Catherine Corsini

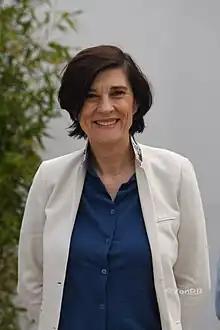
Corsini at the 2023 Cannes Film Festival

Catherine Corsini (born 18 May 1956) is a French film director, screenwriter, and actress. Her film "Replay" was entered into the 2001 Cannes Film Festival. Her 2012 film "Three Worlds" competed in the Un Certain Regard section at the 2012 Cannes Film Festival.